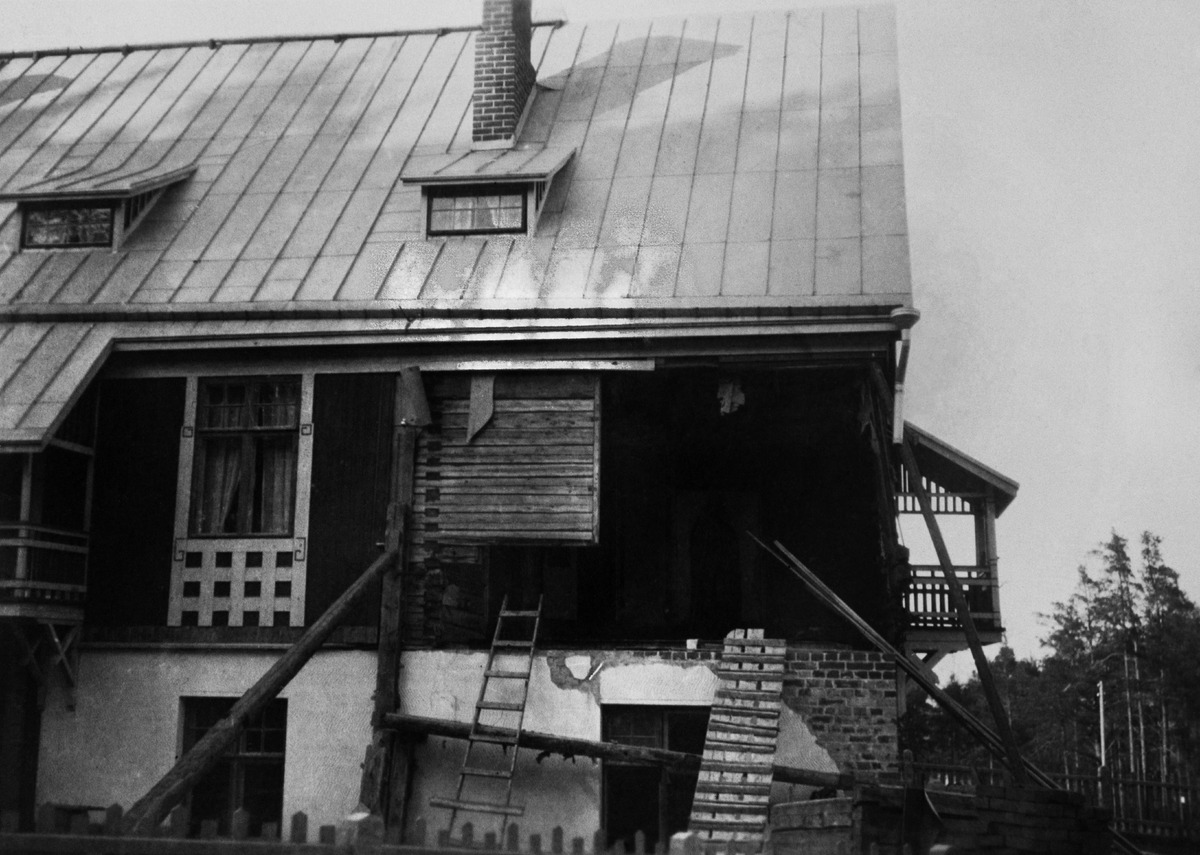
Hirsirakennuksen kulma
sisällön kuvaus: Hirsirakennuksen kulma. mustavalkoinen
Kuvaaja: Lönnqvist, Gunnar, valokuvaaja
Ajankohta: kuvausaika 1910 -luku
Aiheet: huvilat, rakennukset, hirsirakennukset, kattorakenteet, ikkunat, tikapuut, portaat, kuistit, parvekkeet, savupiiput